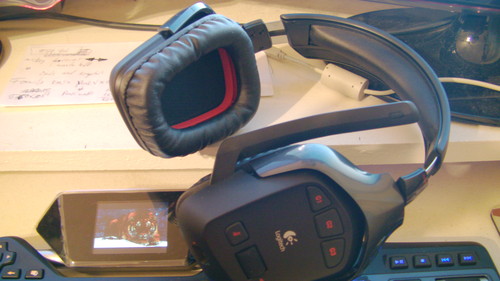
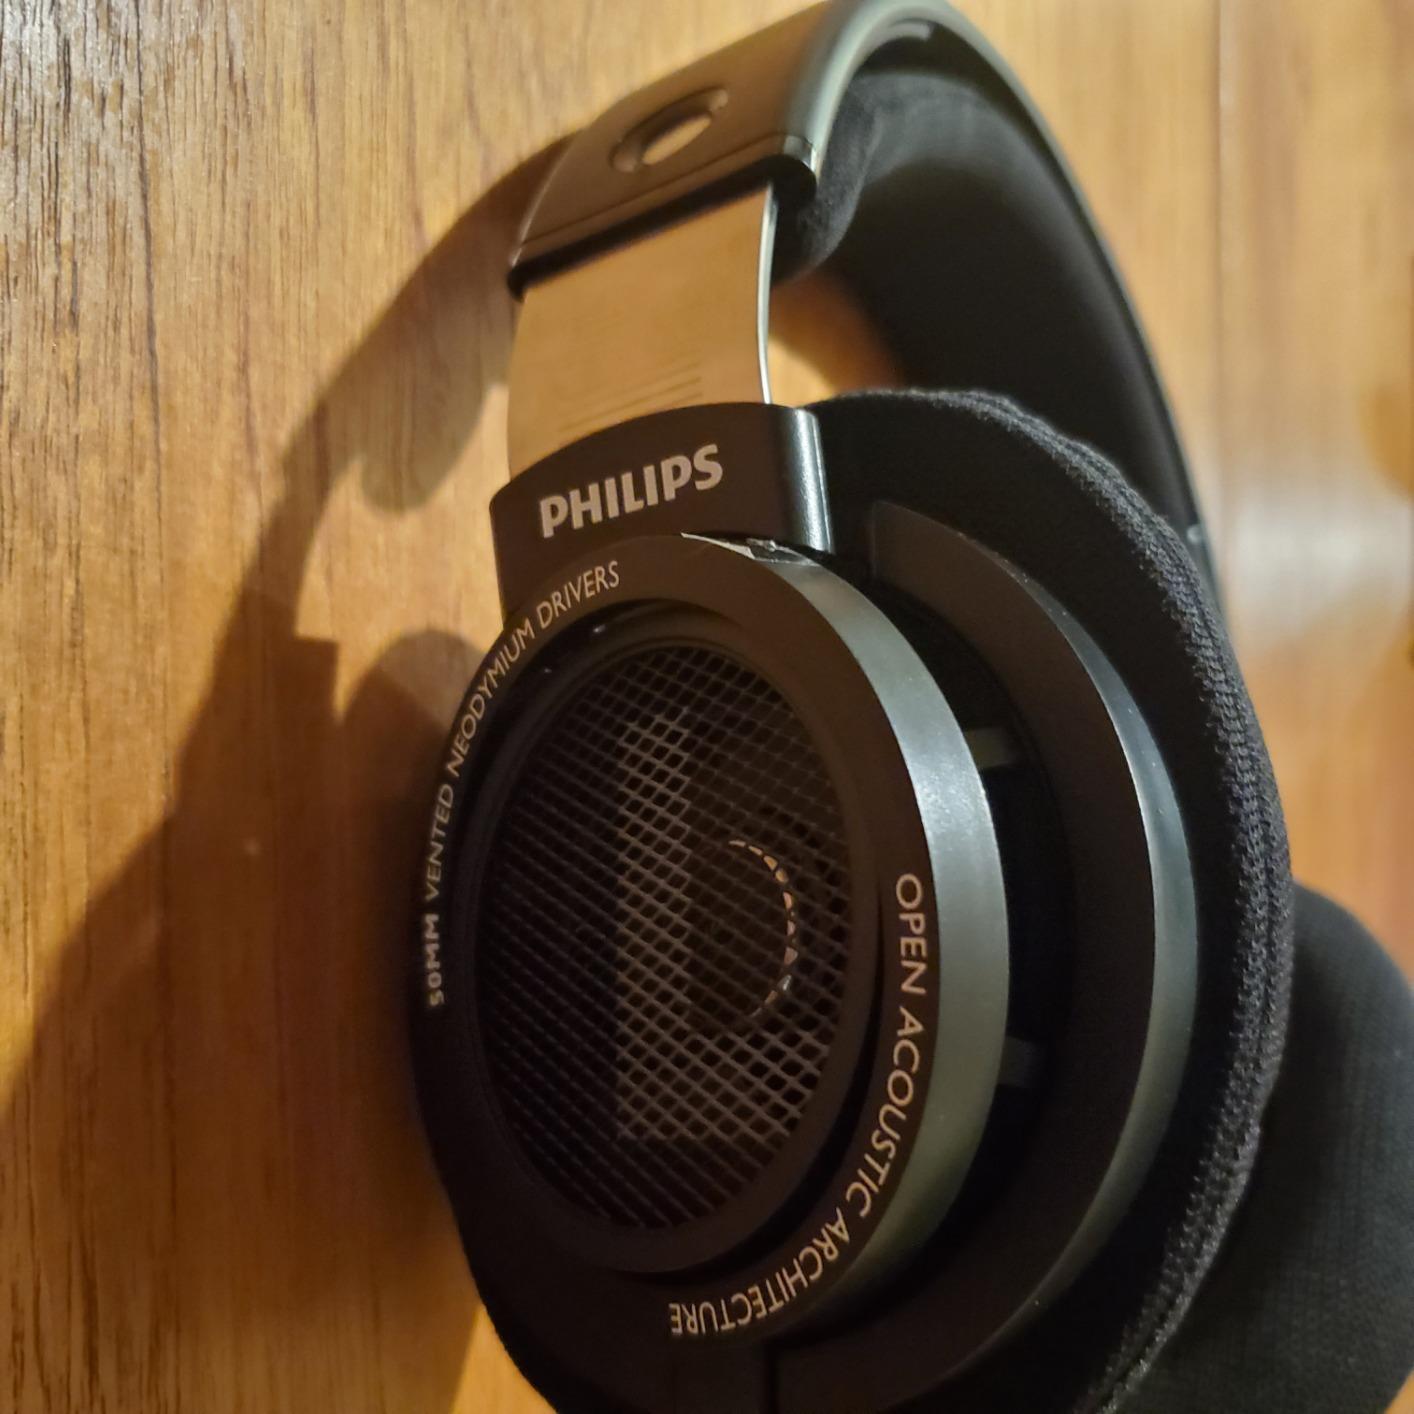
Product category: headphones
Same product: no